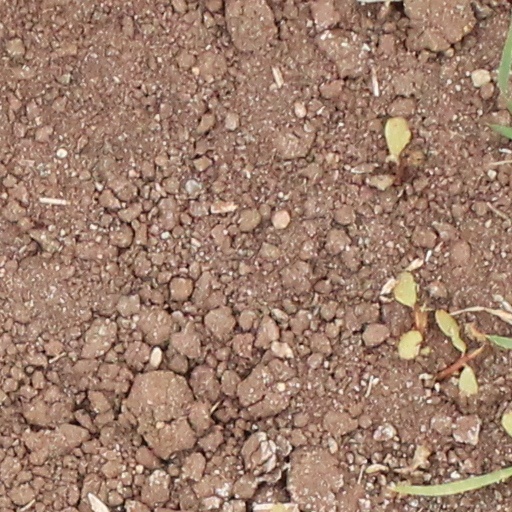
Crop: wheat